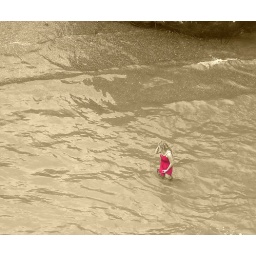
girl in water